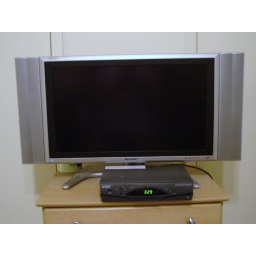
This is an image of my bedroom television. This is a part of a project to show items in an average person's house in 2009.